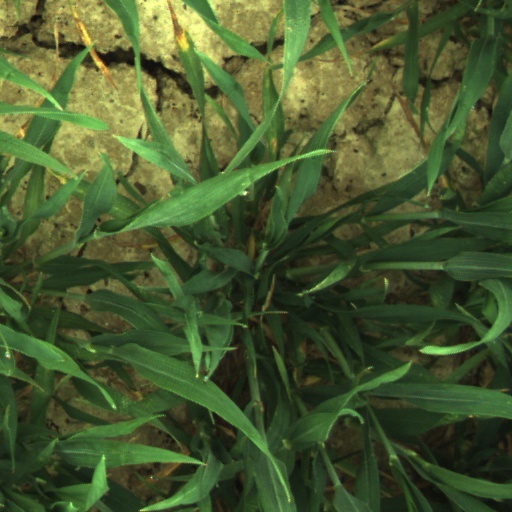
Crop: wheat